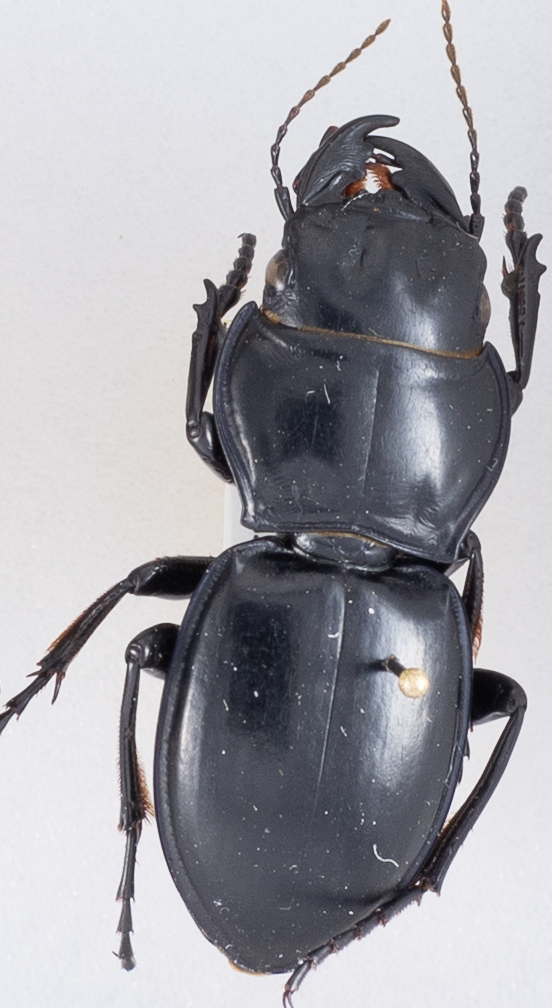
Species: Pasimachus californicus
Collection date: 2019-07-01
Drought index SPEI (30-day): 1.006
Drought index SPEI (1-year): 2.09
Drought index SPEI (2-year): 0.54